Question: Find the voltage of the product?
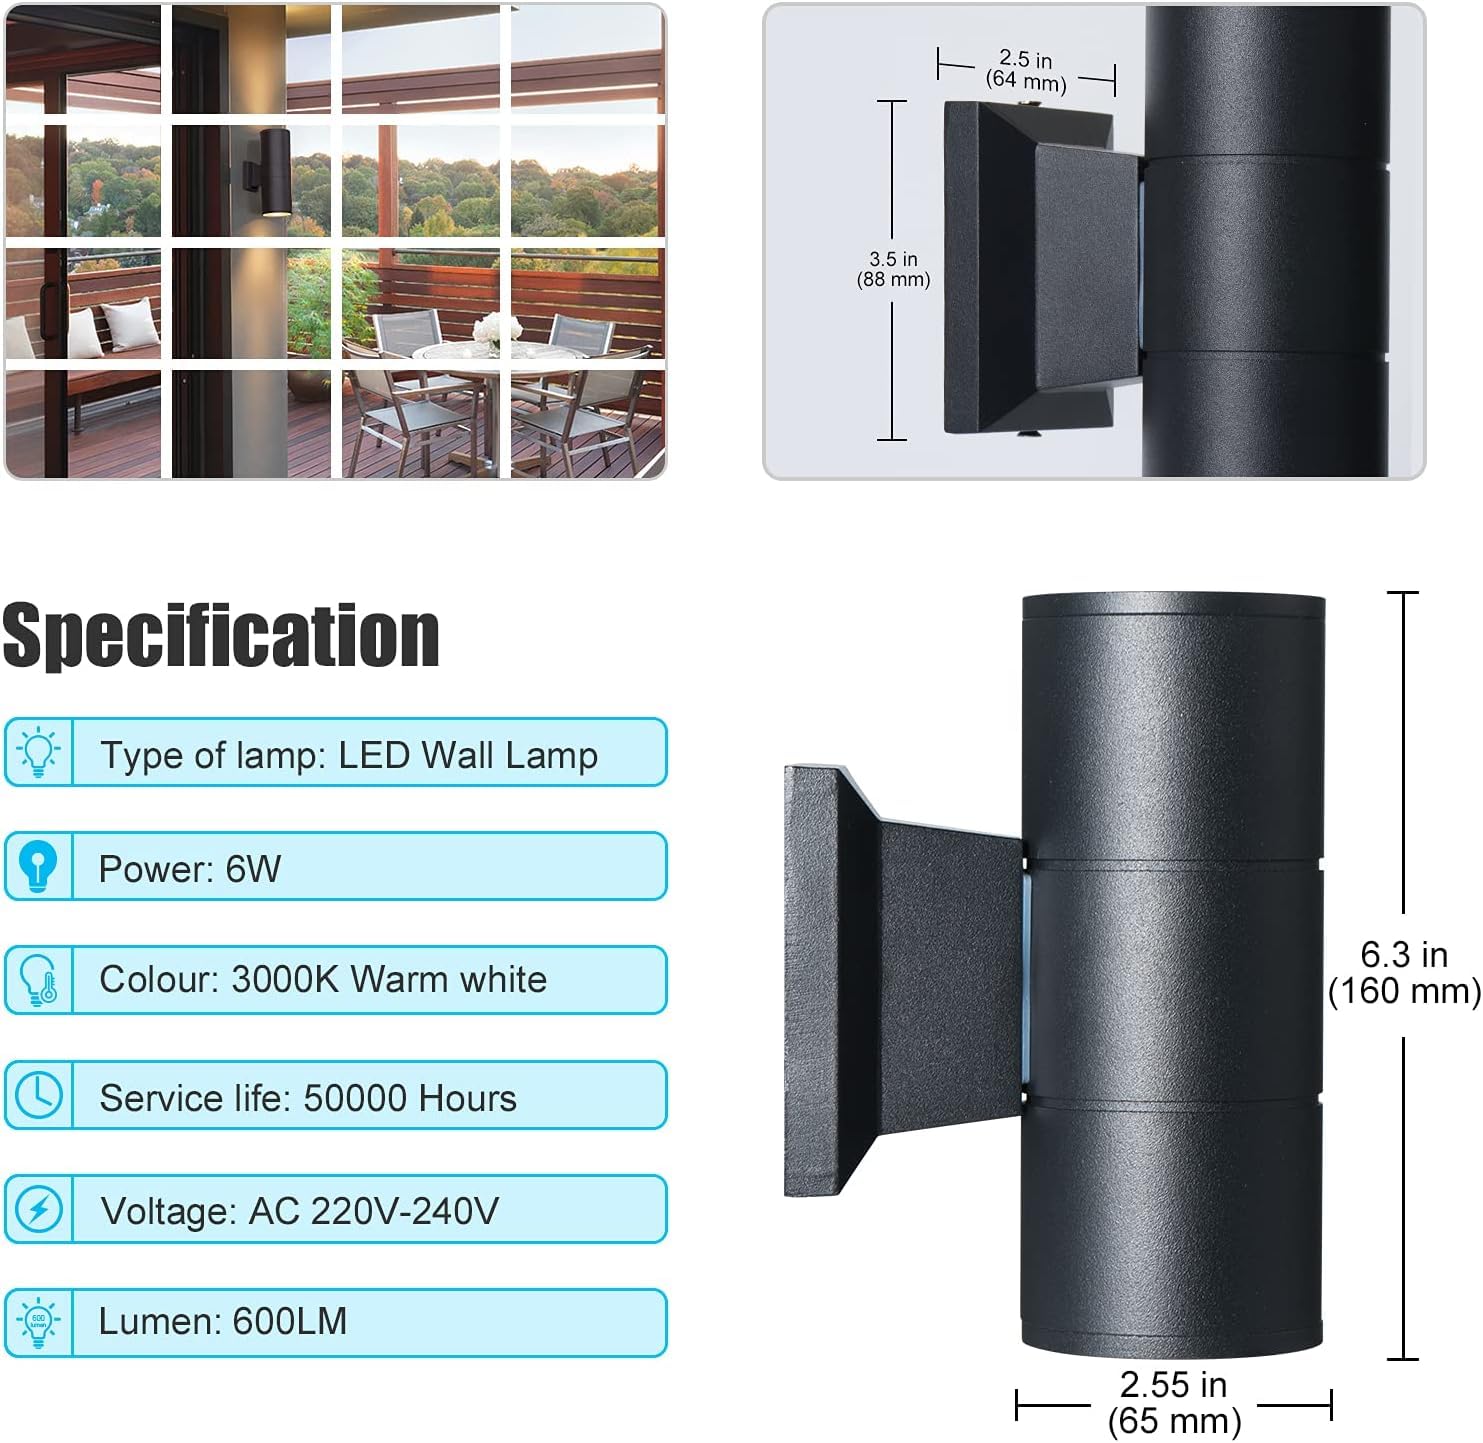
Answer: [220.0, 240.0] volt